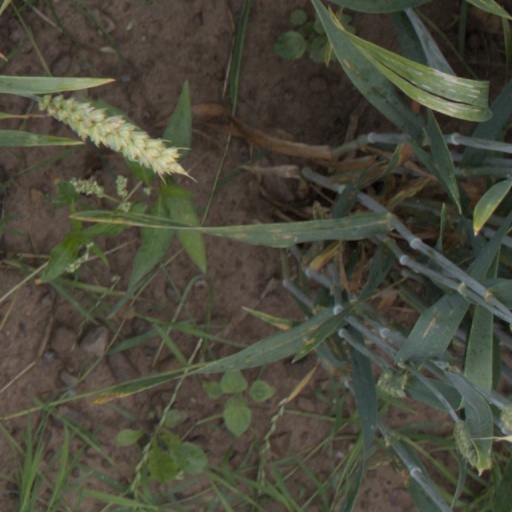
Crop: wheat